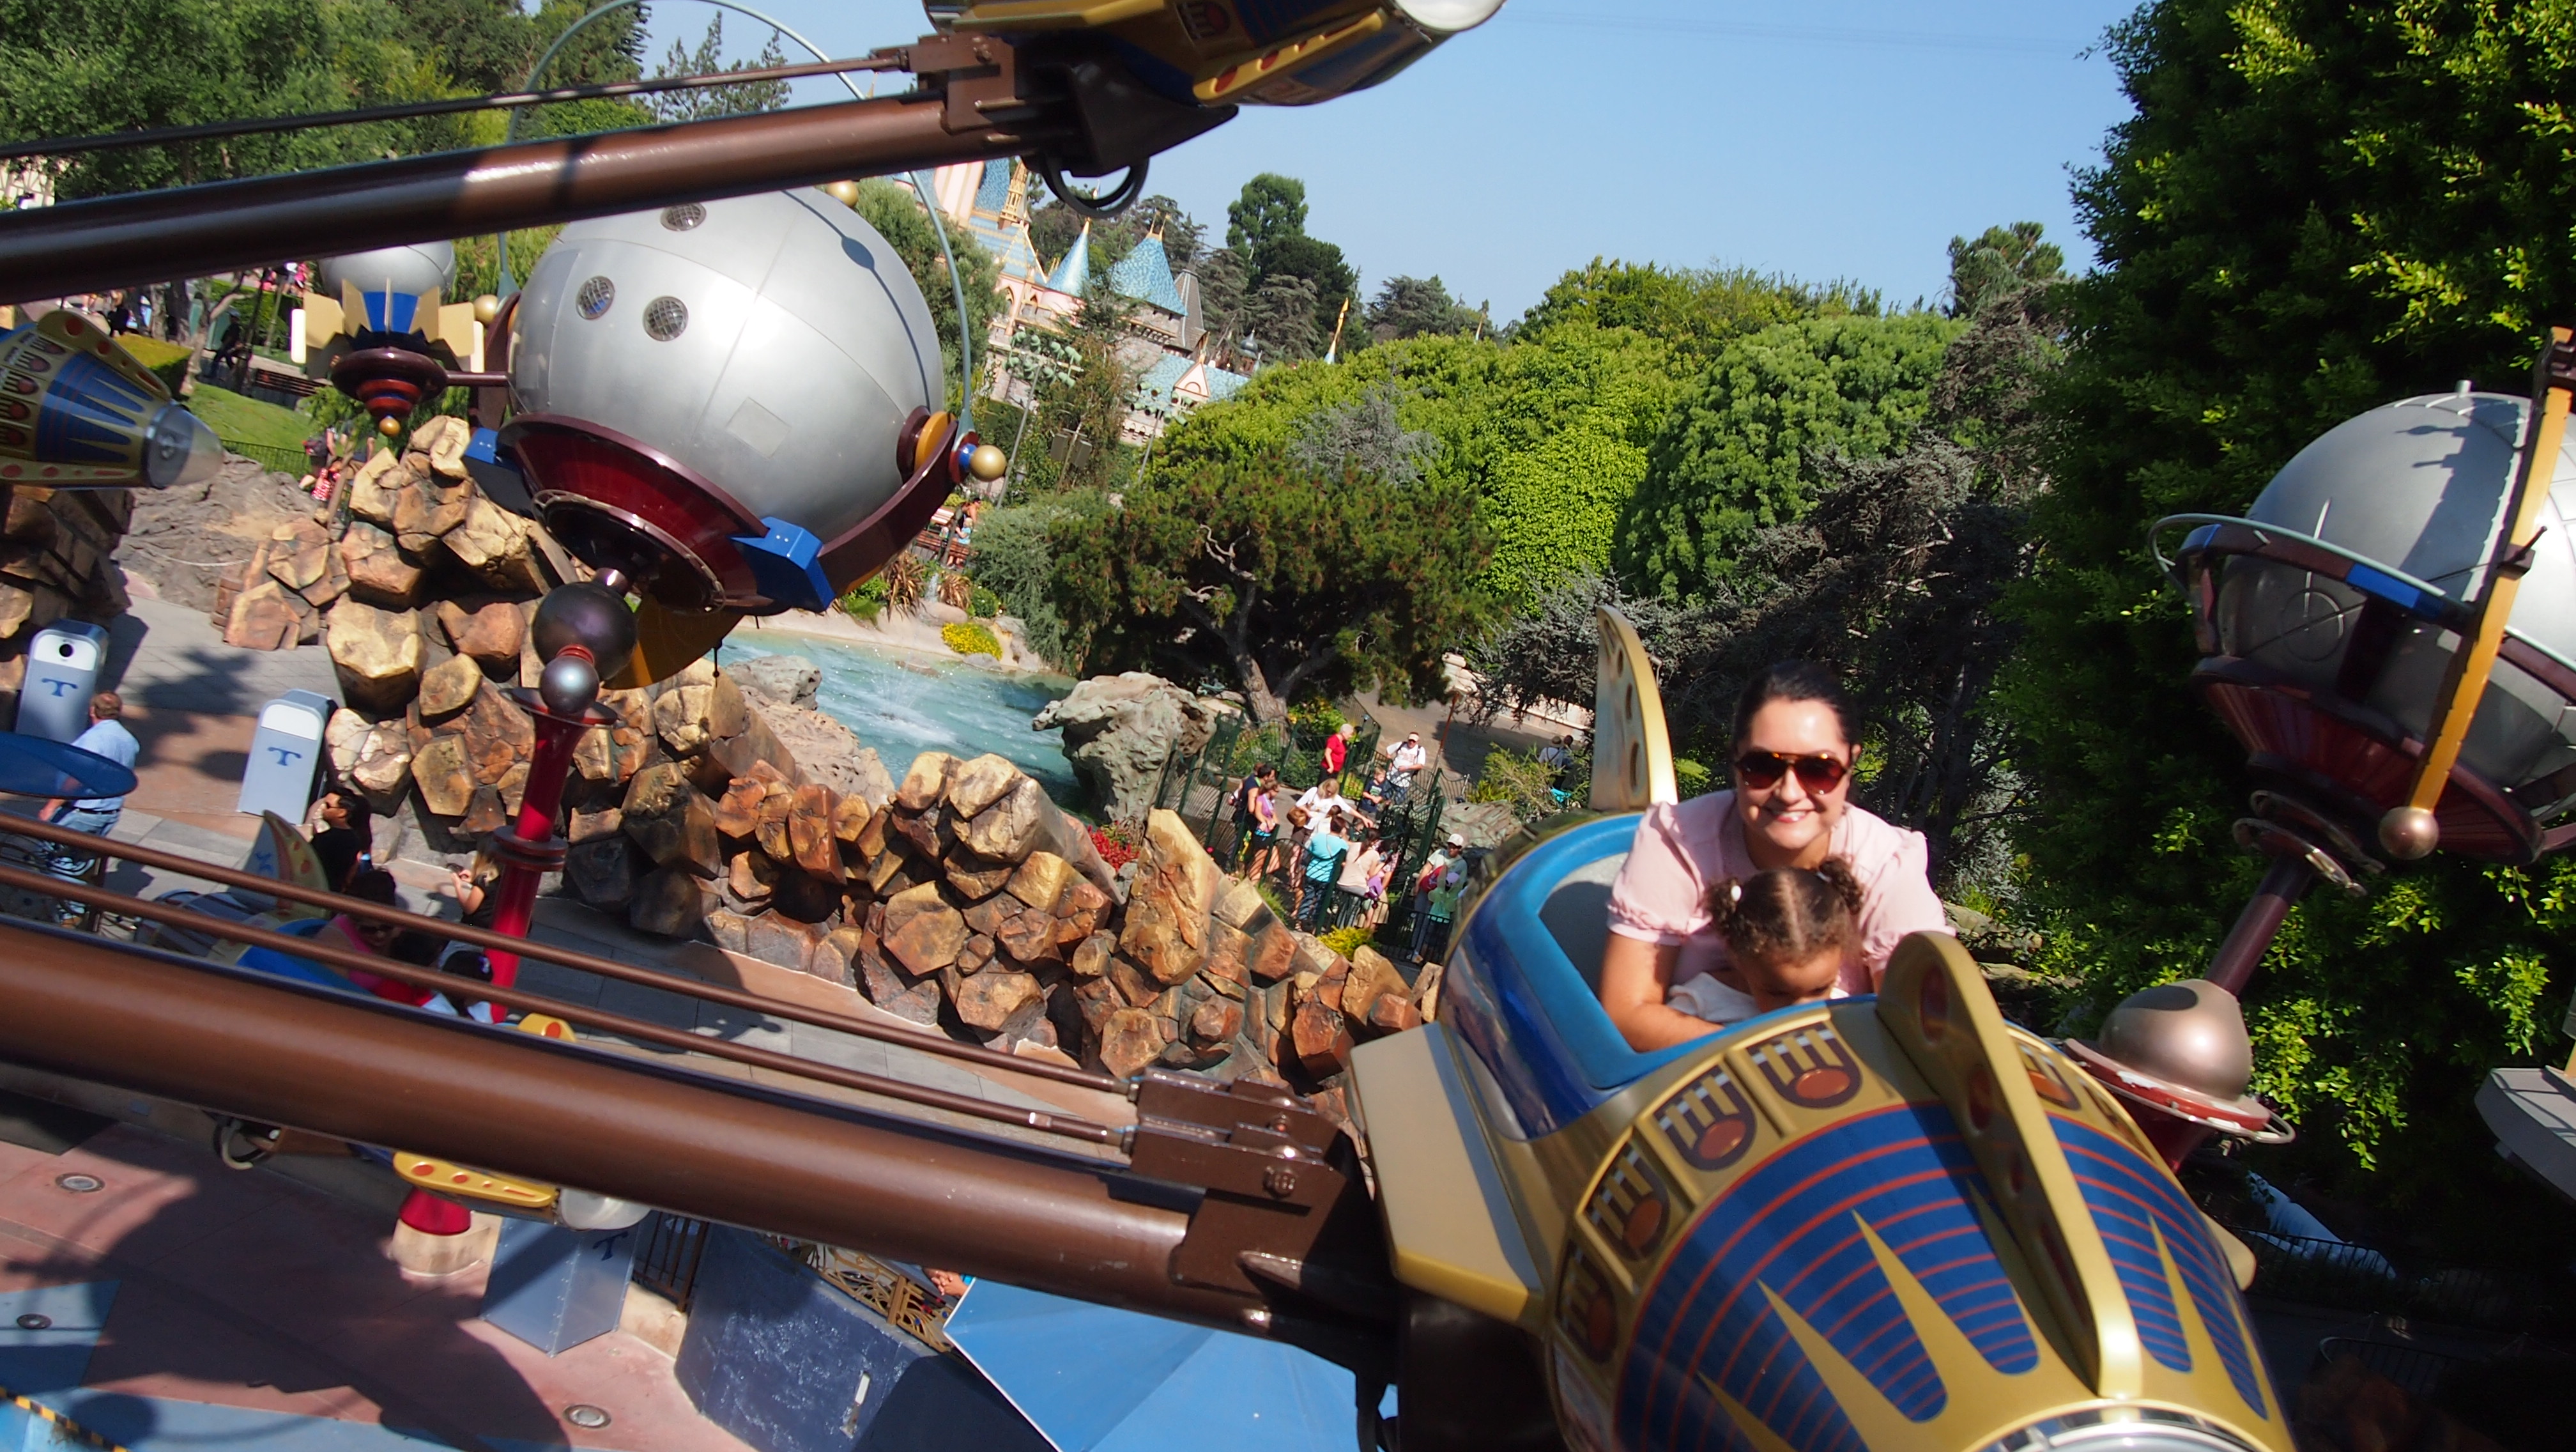
white, kid, adventure, mouse, cute, recreation, amusement park, park, child, black, california, rocket, creativecommons, festival, fun, toddler, epm1, disneylan, minnie, outdoor recreation